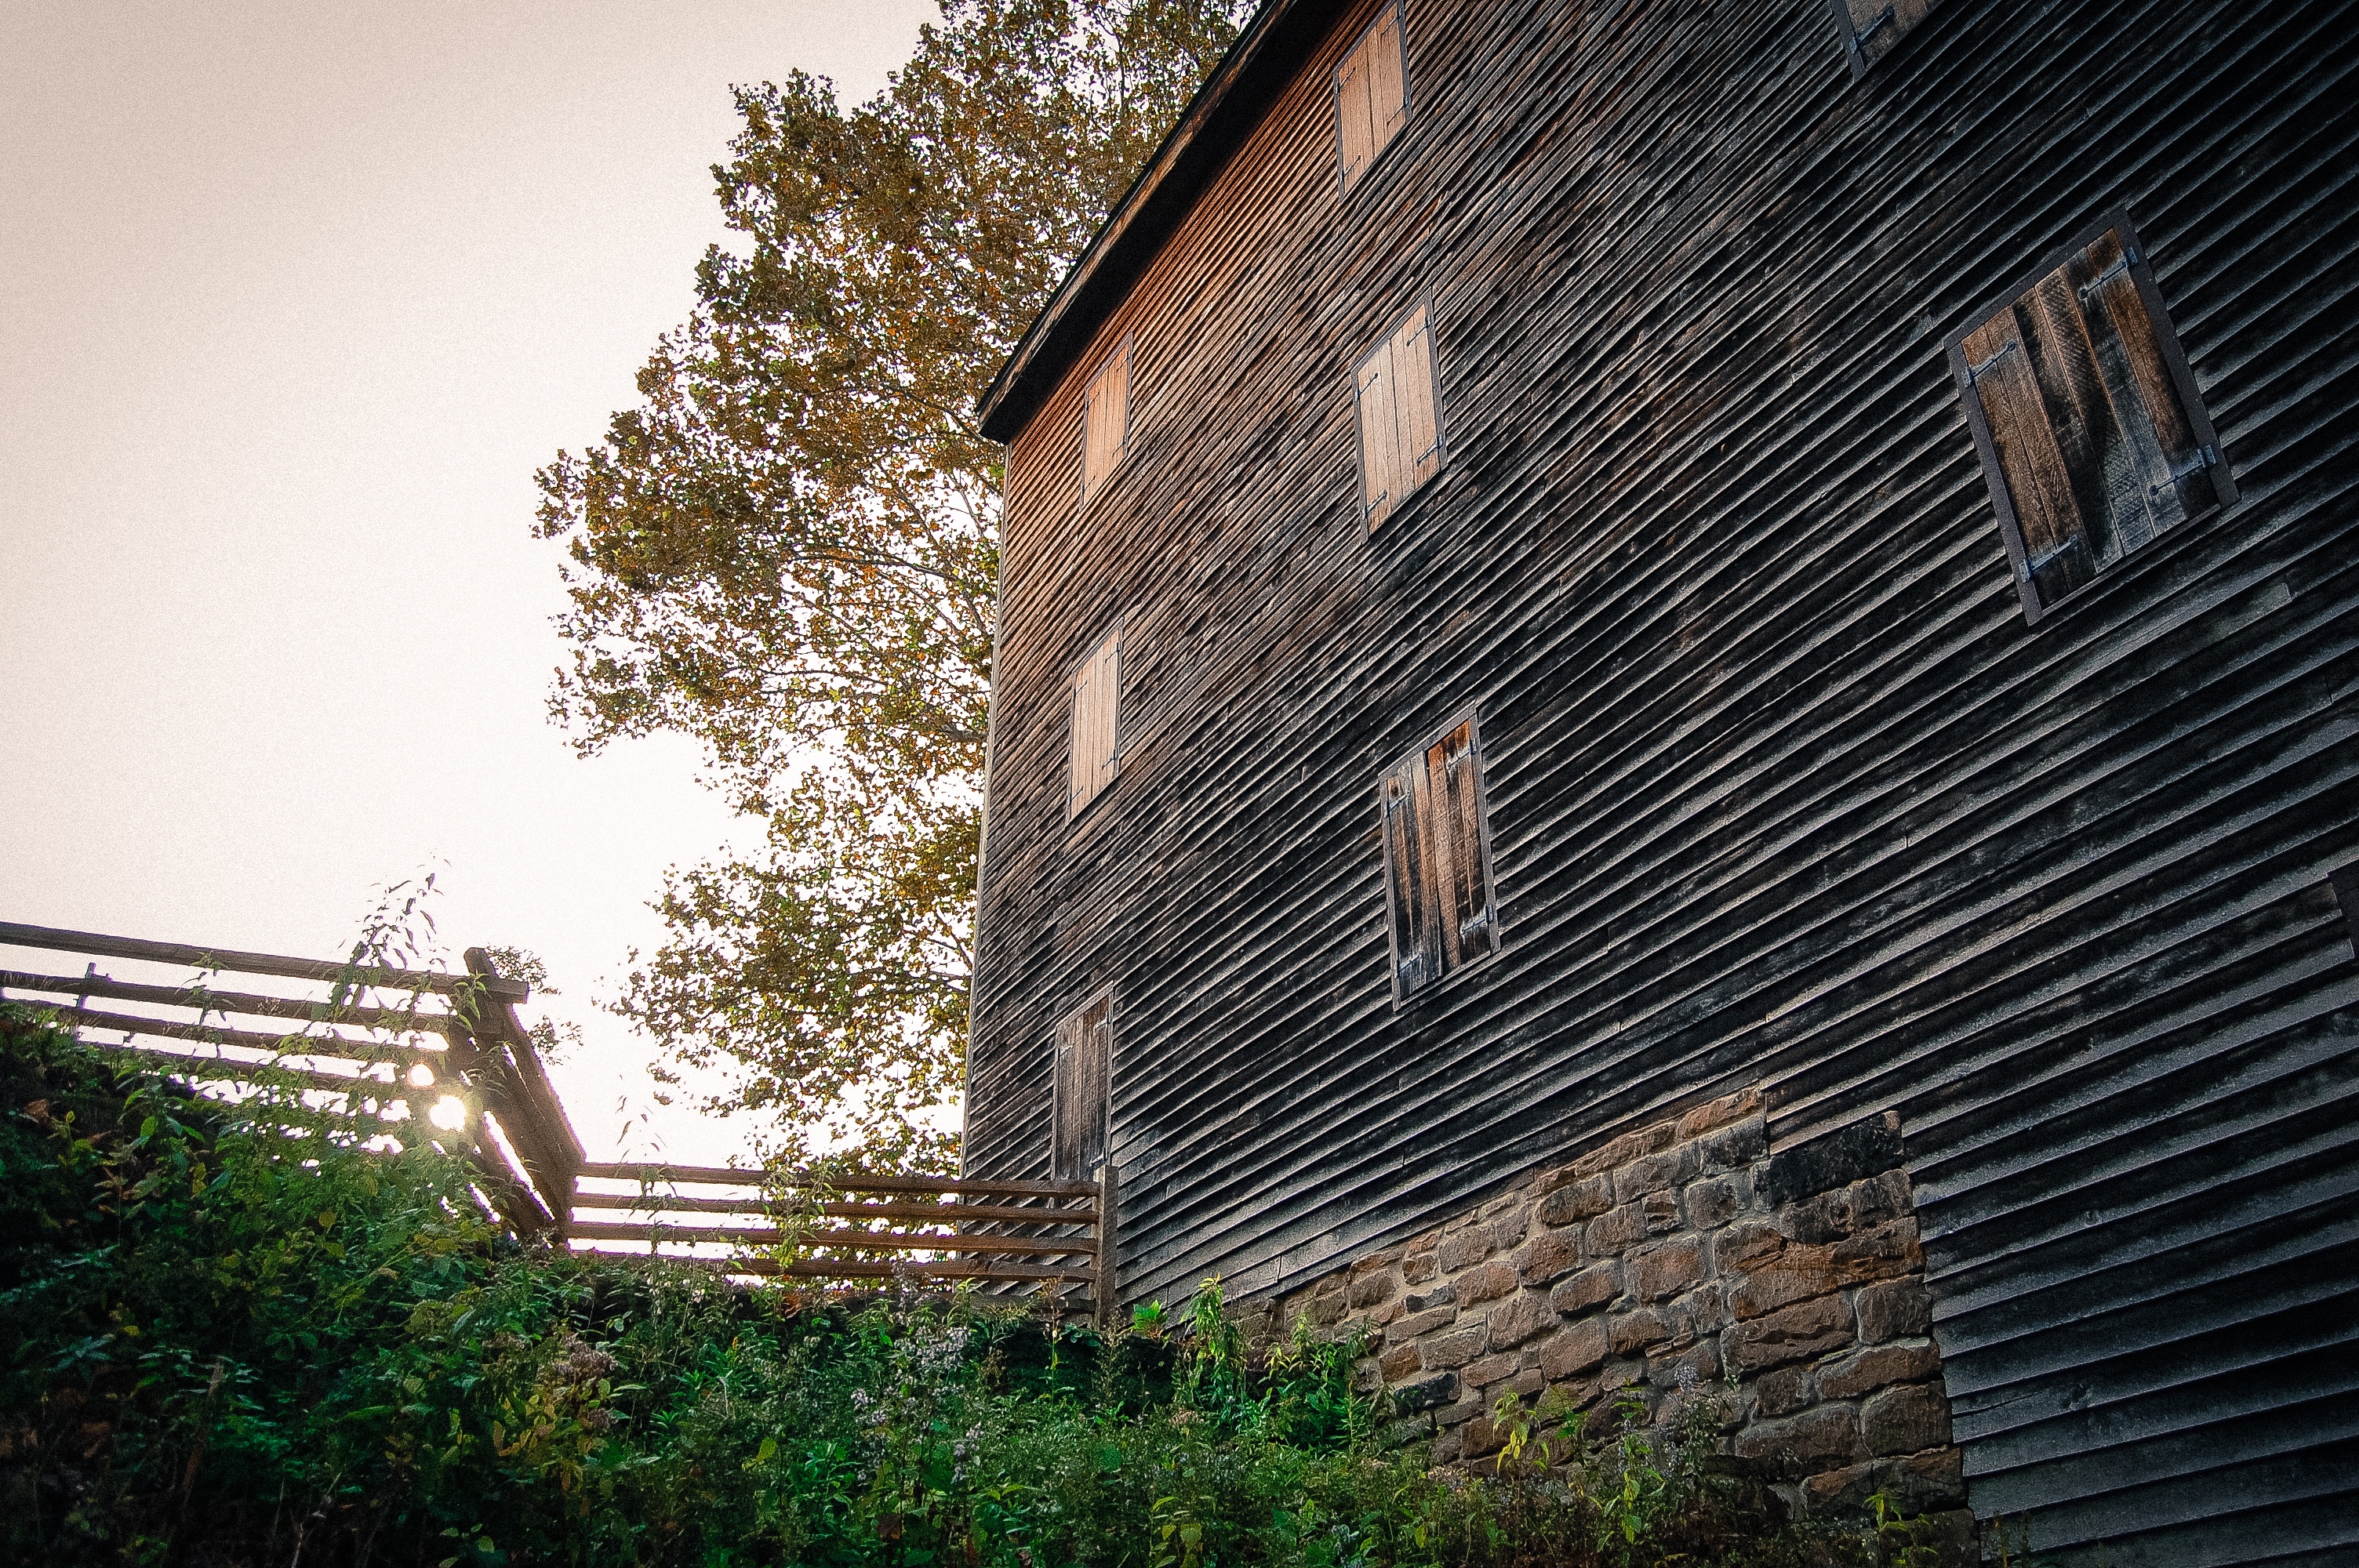
tree, architecture, wood, house, roof, building, home, wall, cottage, facade, siding, urban area, outdoor structure